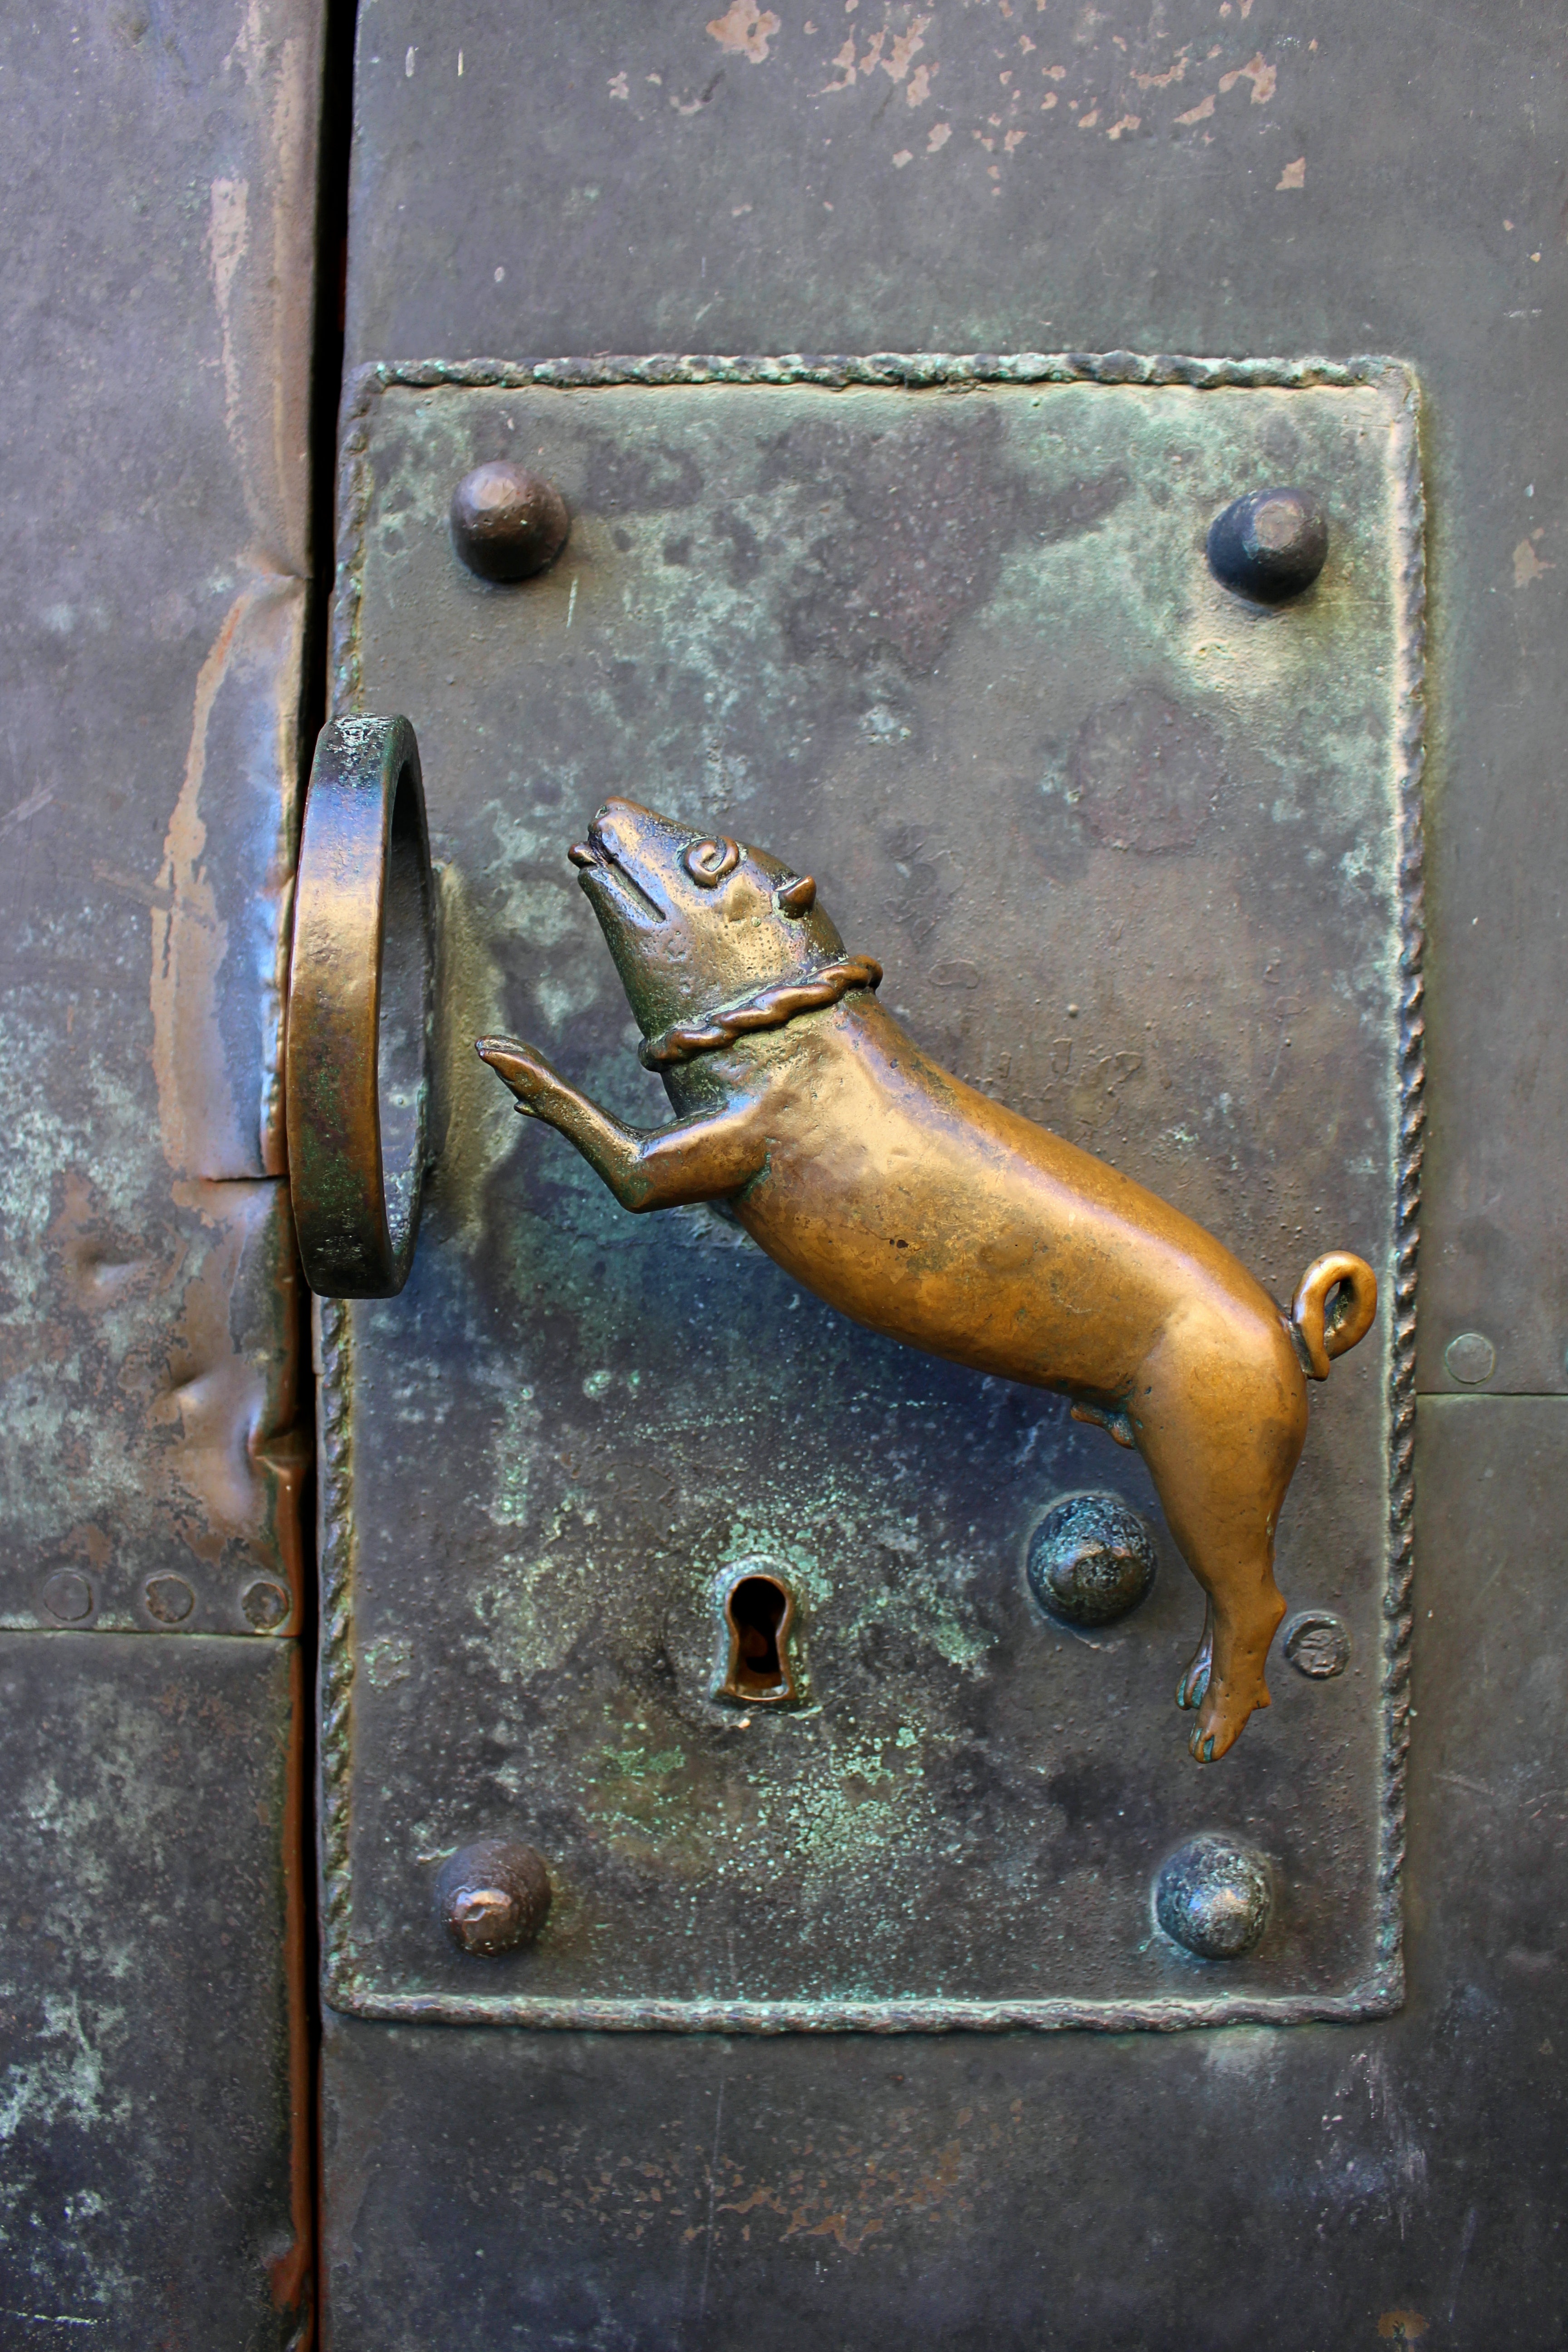
wood, antique, metal, material, art, jack, carving, door lock, door handle, metal door, son of a bitch